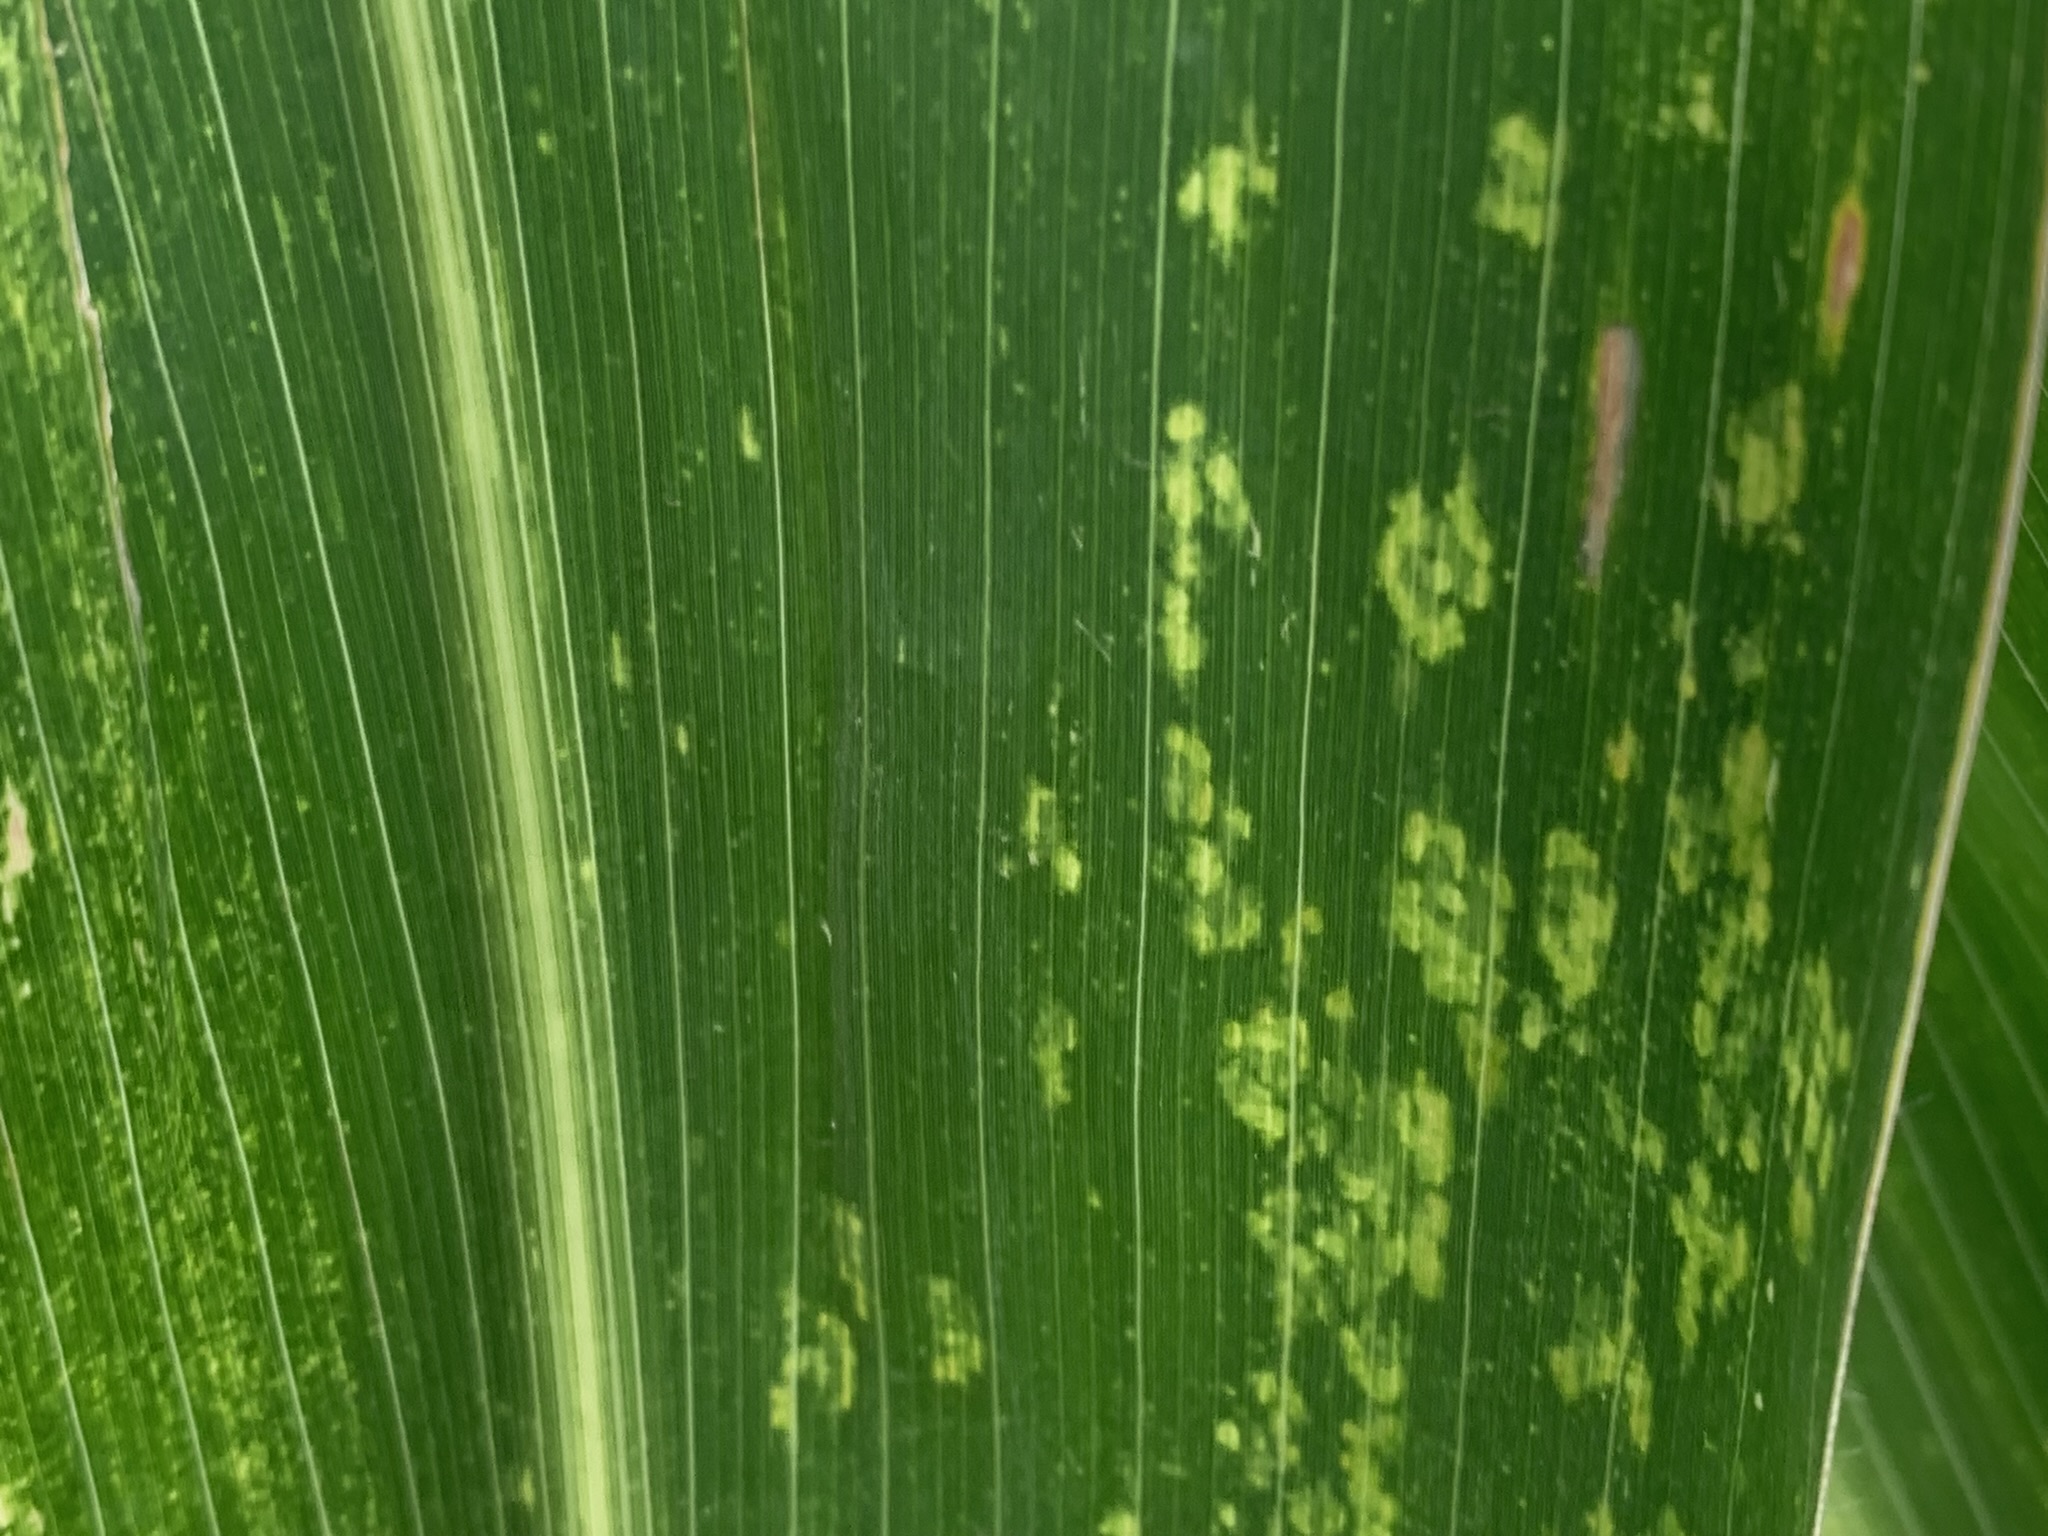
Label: MLN